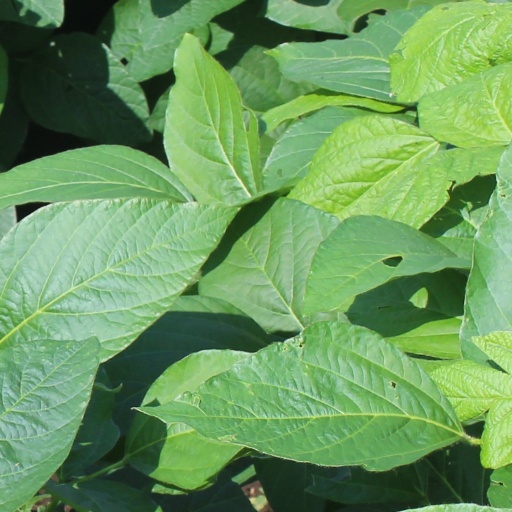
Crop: soybean